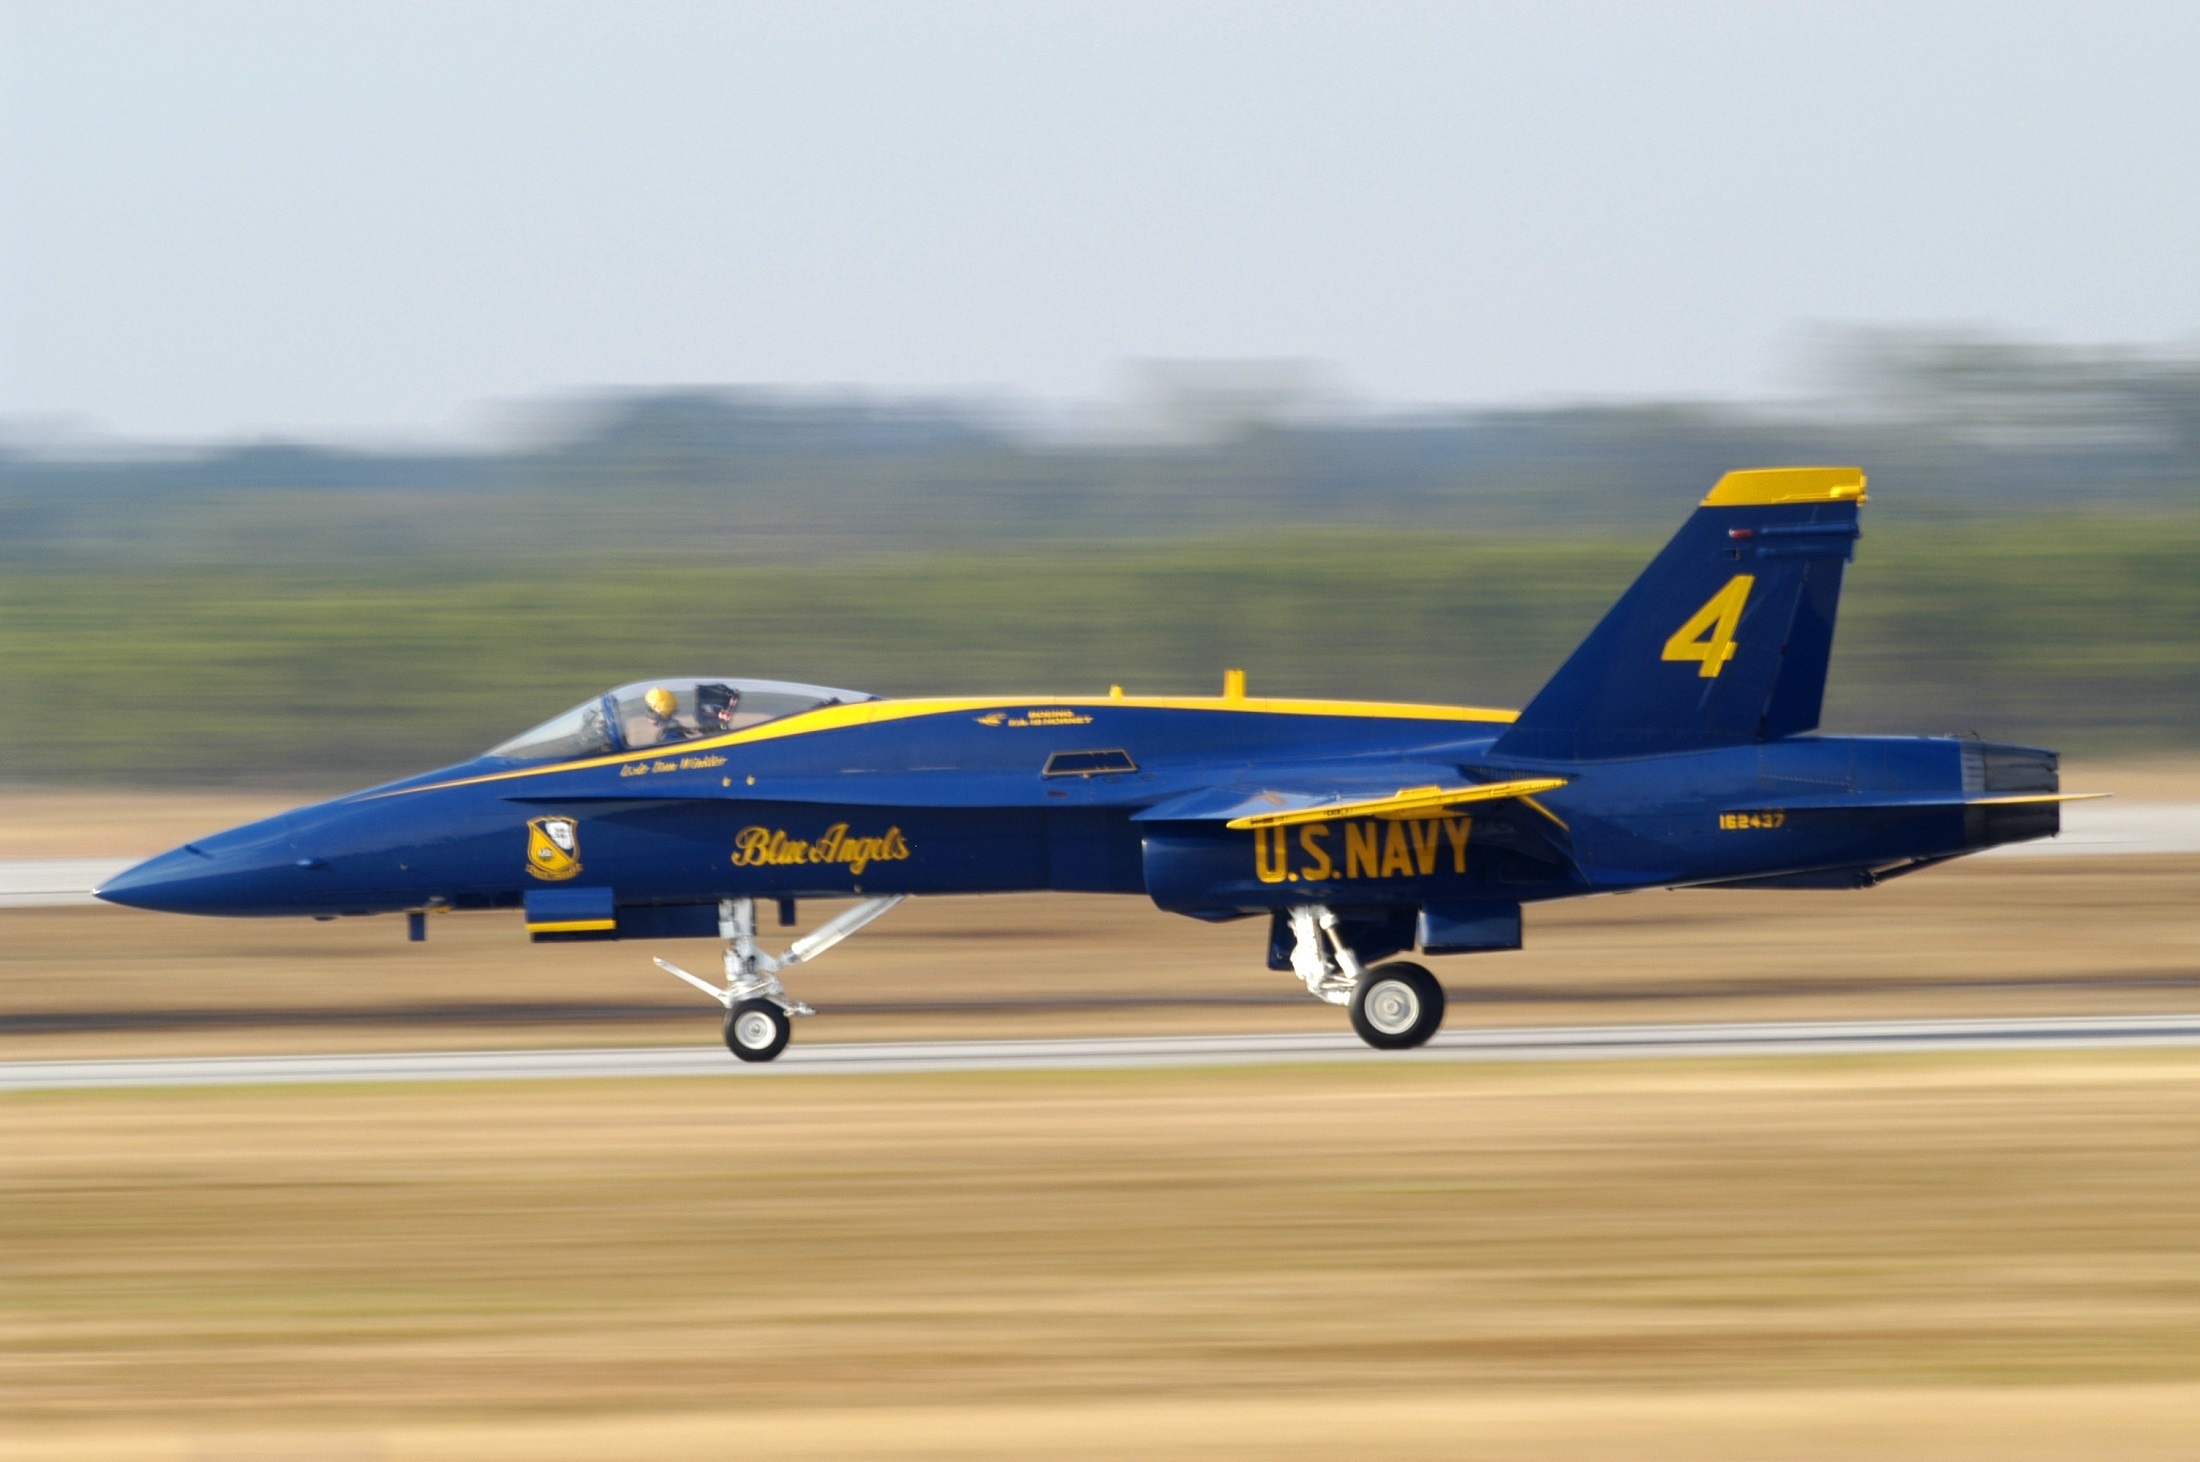
group, airplane, aircraft, vehicle, aviation, flight, usa, team, airplanes, performance, runway, precision, navy, planes, jets, blue angels, air show, air force, jet aircraft, demonstration squadron, aerobatics, team work, fighters, fighter aircraft, military aircraft, atmosphere of earth, mcdonnell douglas fa 18 hornet, boeing fa 18e f super hornet, sukhoi su 35bm, mcdonnell douglas f 15 eagle, northrop f 5, sukhoi su 27